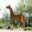
Label: horse